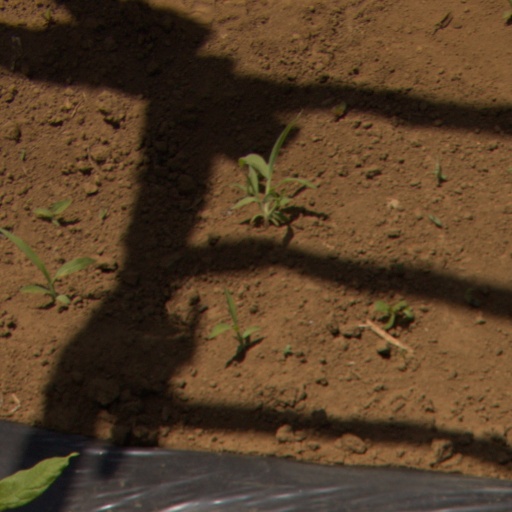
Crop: Jerusalem artichoke